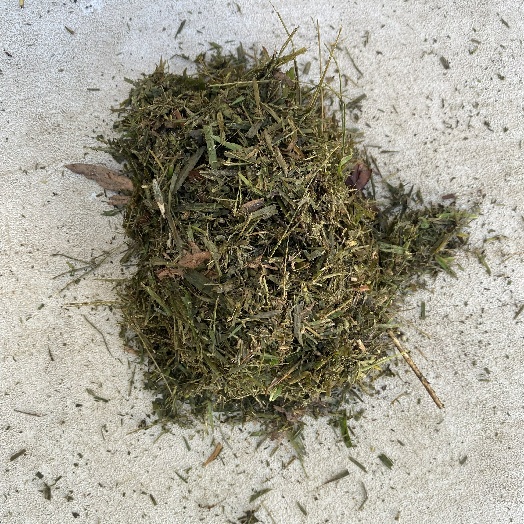
Label: Vegetation